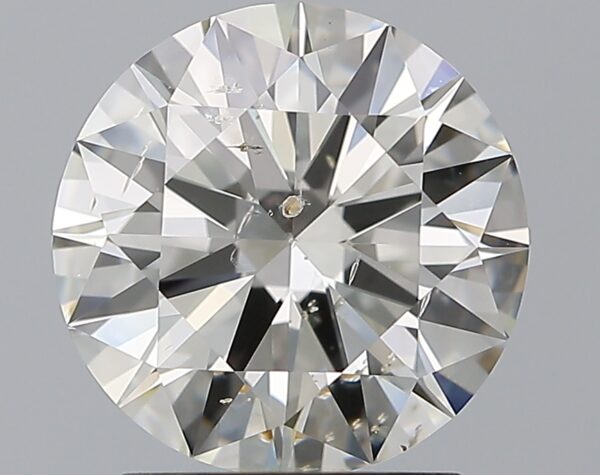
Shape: round
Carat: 2.01
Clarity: SI2
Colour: K
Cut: EX
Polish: EX
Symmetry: EX
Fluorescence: F
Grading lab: GIA
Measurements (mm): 8.19 x 8.24 x 4.89